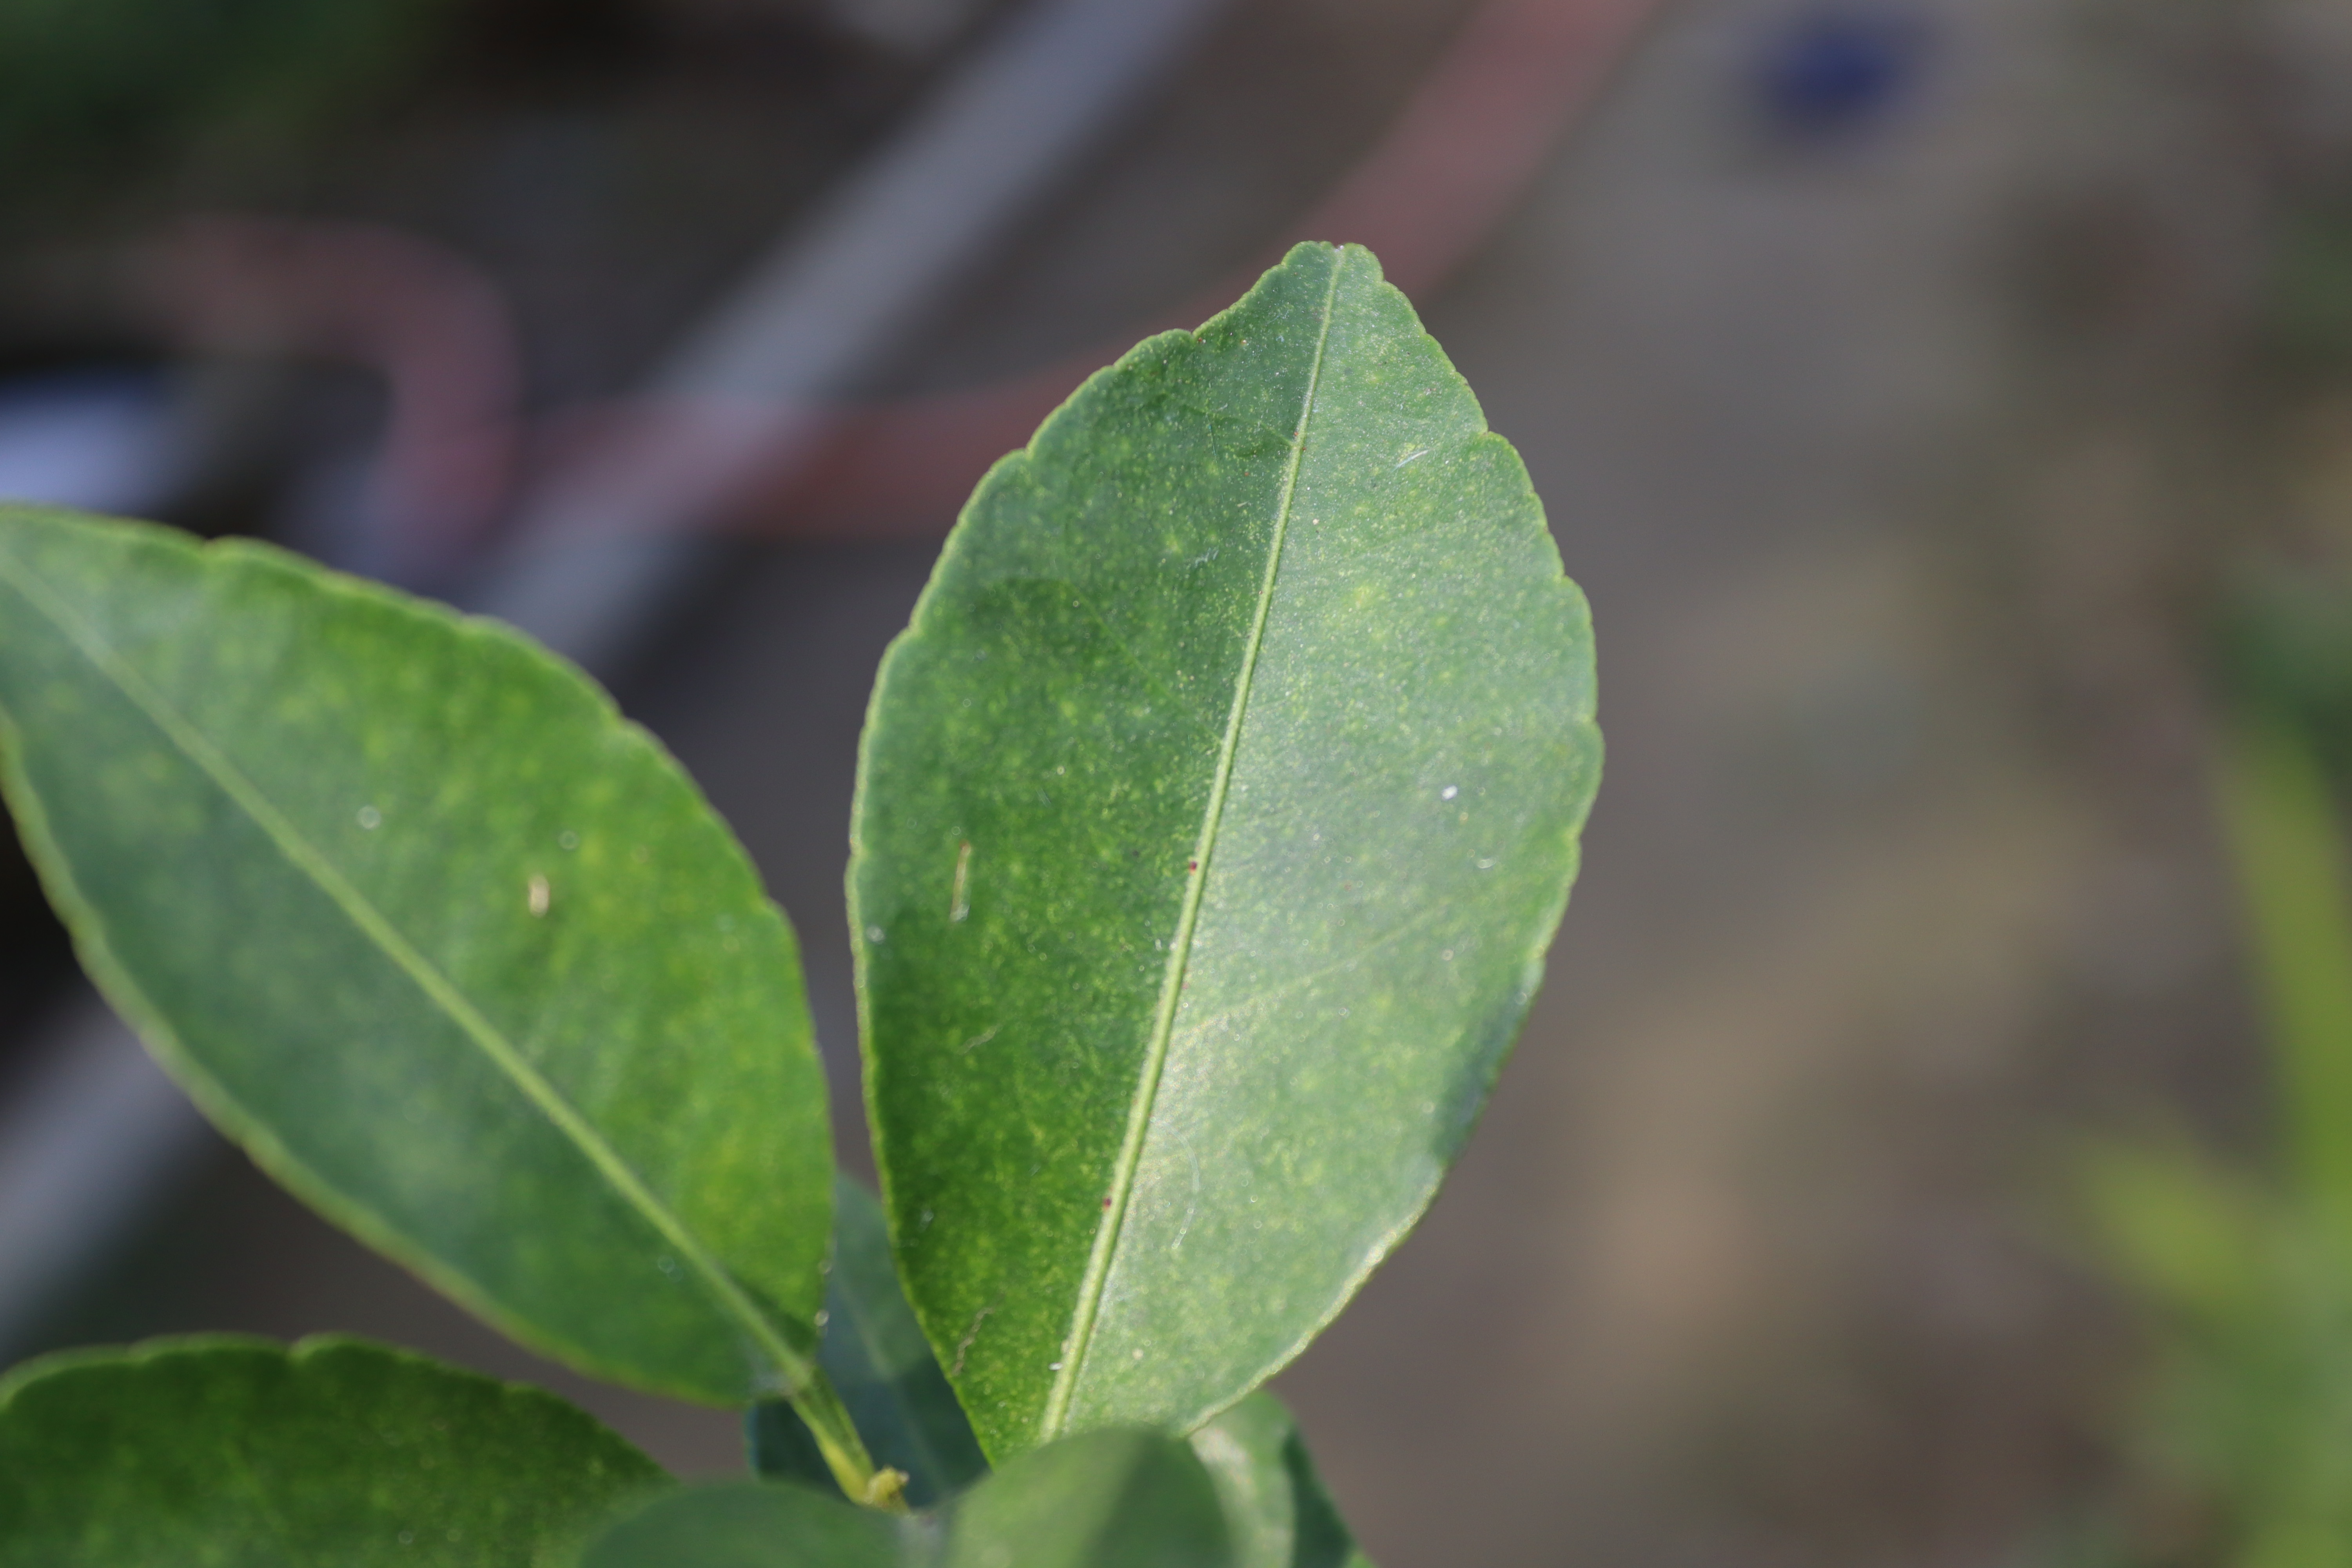
Mandarin leaf variety: China Mishti